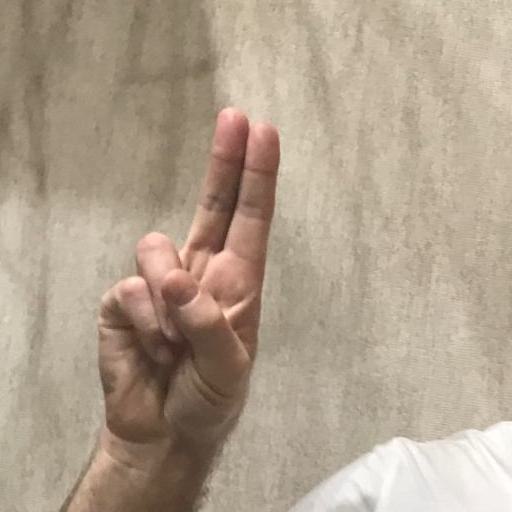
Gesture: two_up